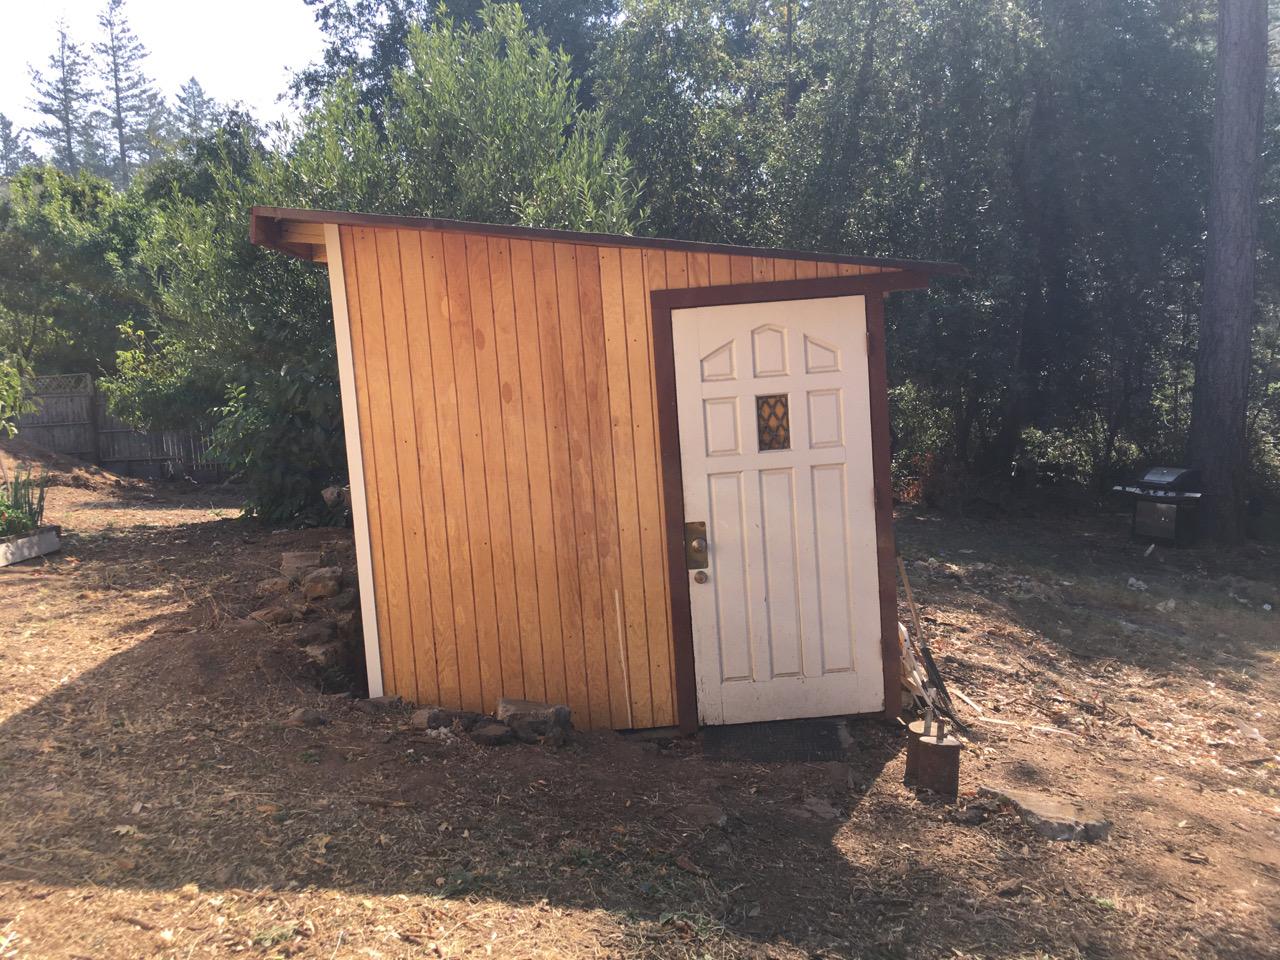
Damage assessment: no_damage